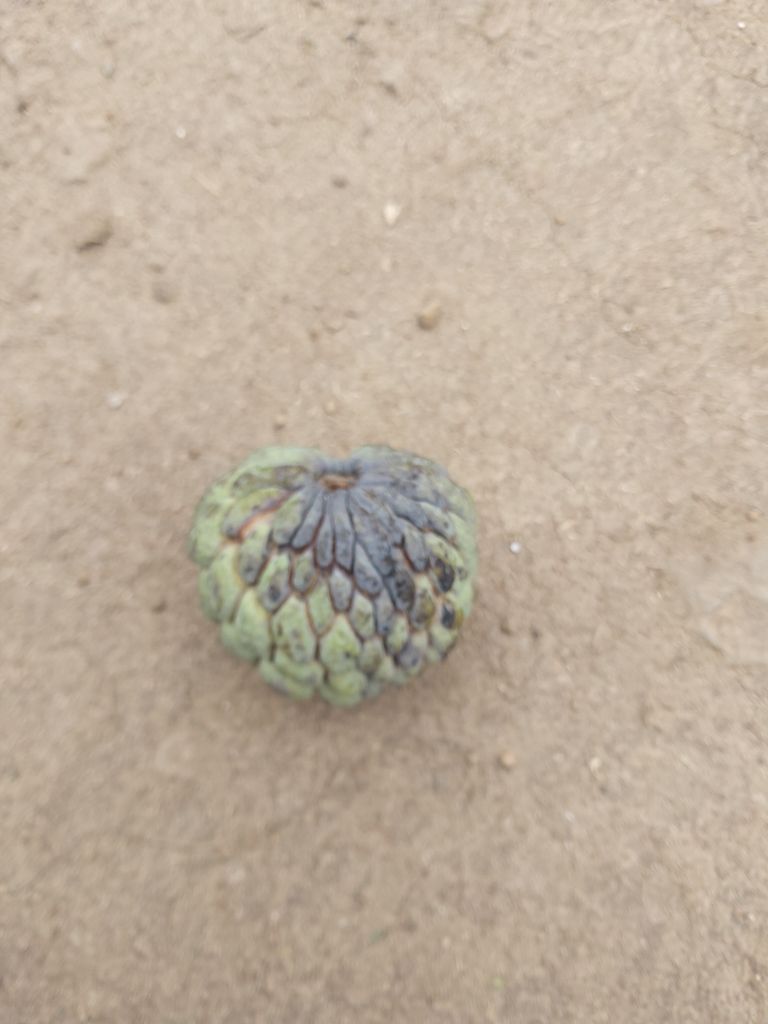
Disease label: Blank Canker